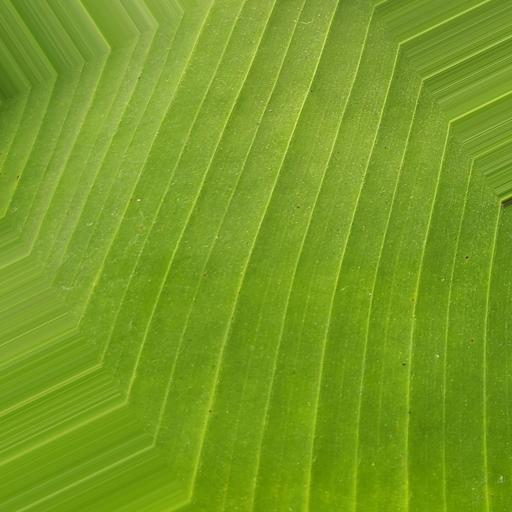
Label: banana_healthy_leaf